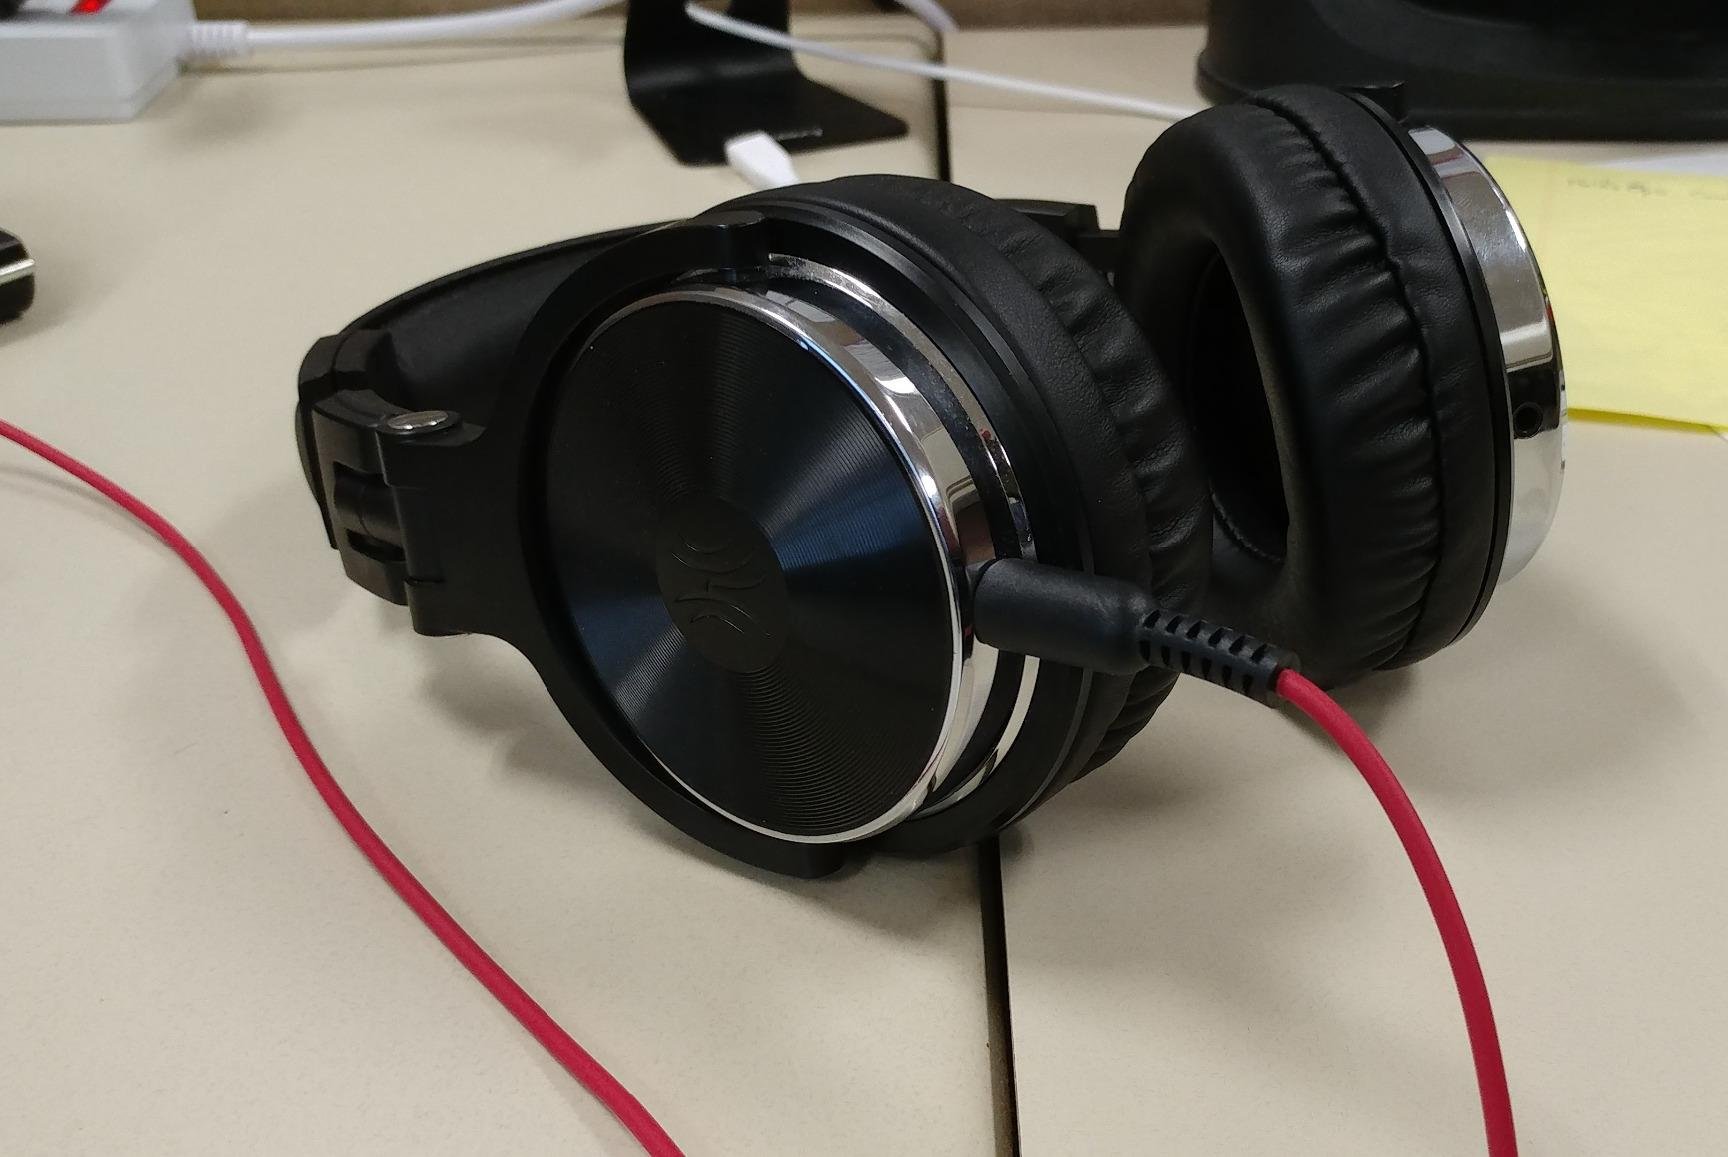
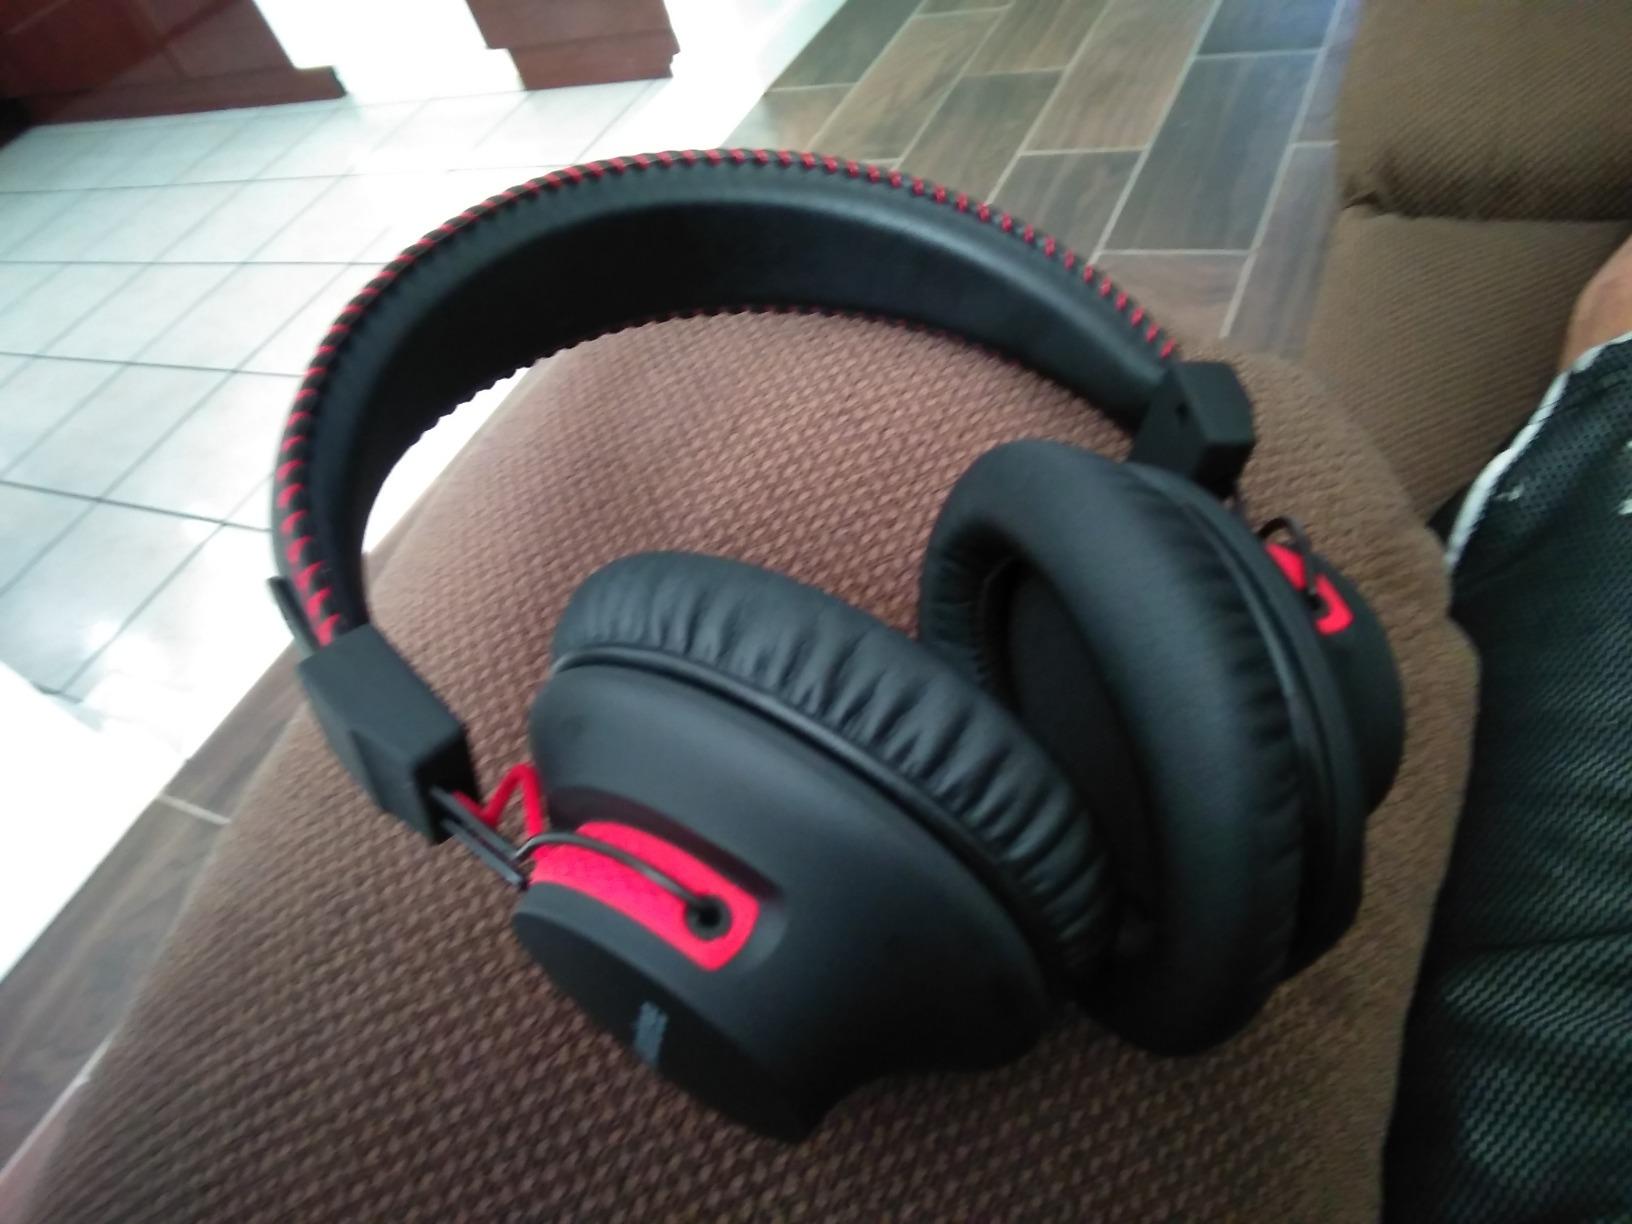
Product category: headphones
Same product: no